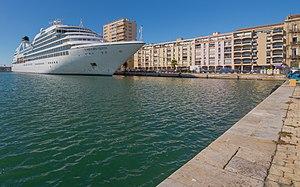
Le Seabourn Quest (2011), navire de la compagnie Seabourn Cruise Line, amarré au quai d'Alger. Sète, Hérault, France.